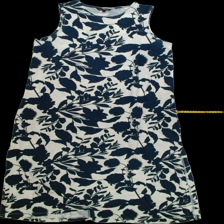
View: front
Type: Dress
Category: Ladies
Brand: KappAhl
Colors: White, Blue
Material: 100% Cott
Pattern: Floral print
Cut: C-collar, Long
Size: M
Season: All
Trend: No trend
Stains: No
Price range: 50-100
Recommended usage: Reuse